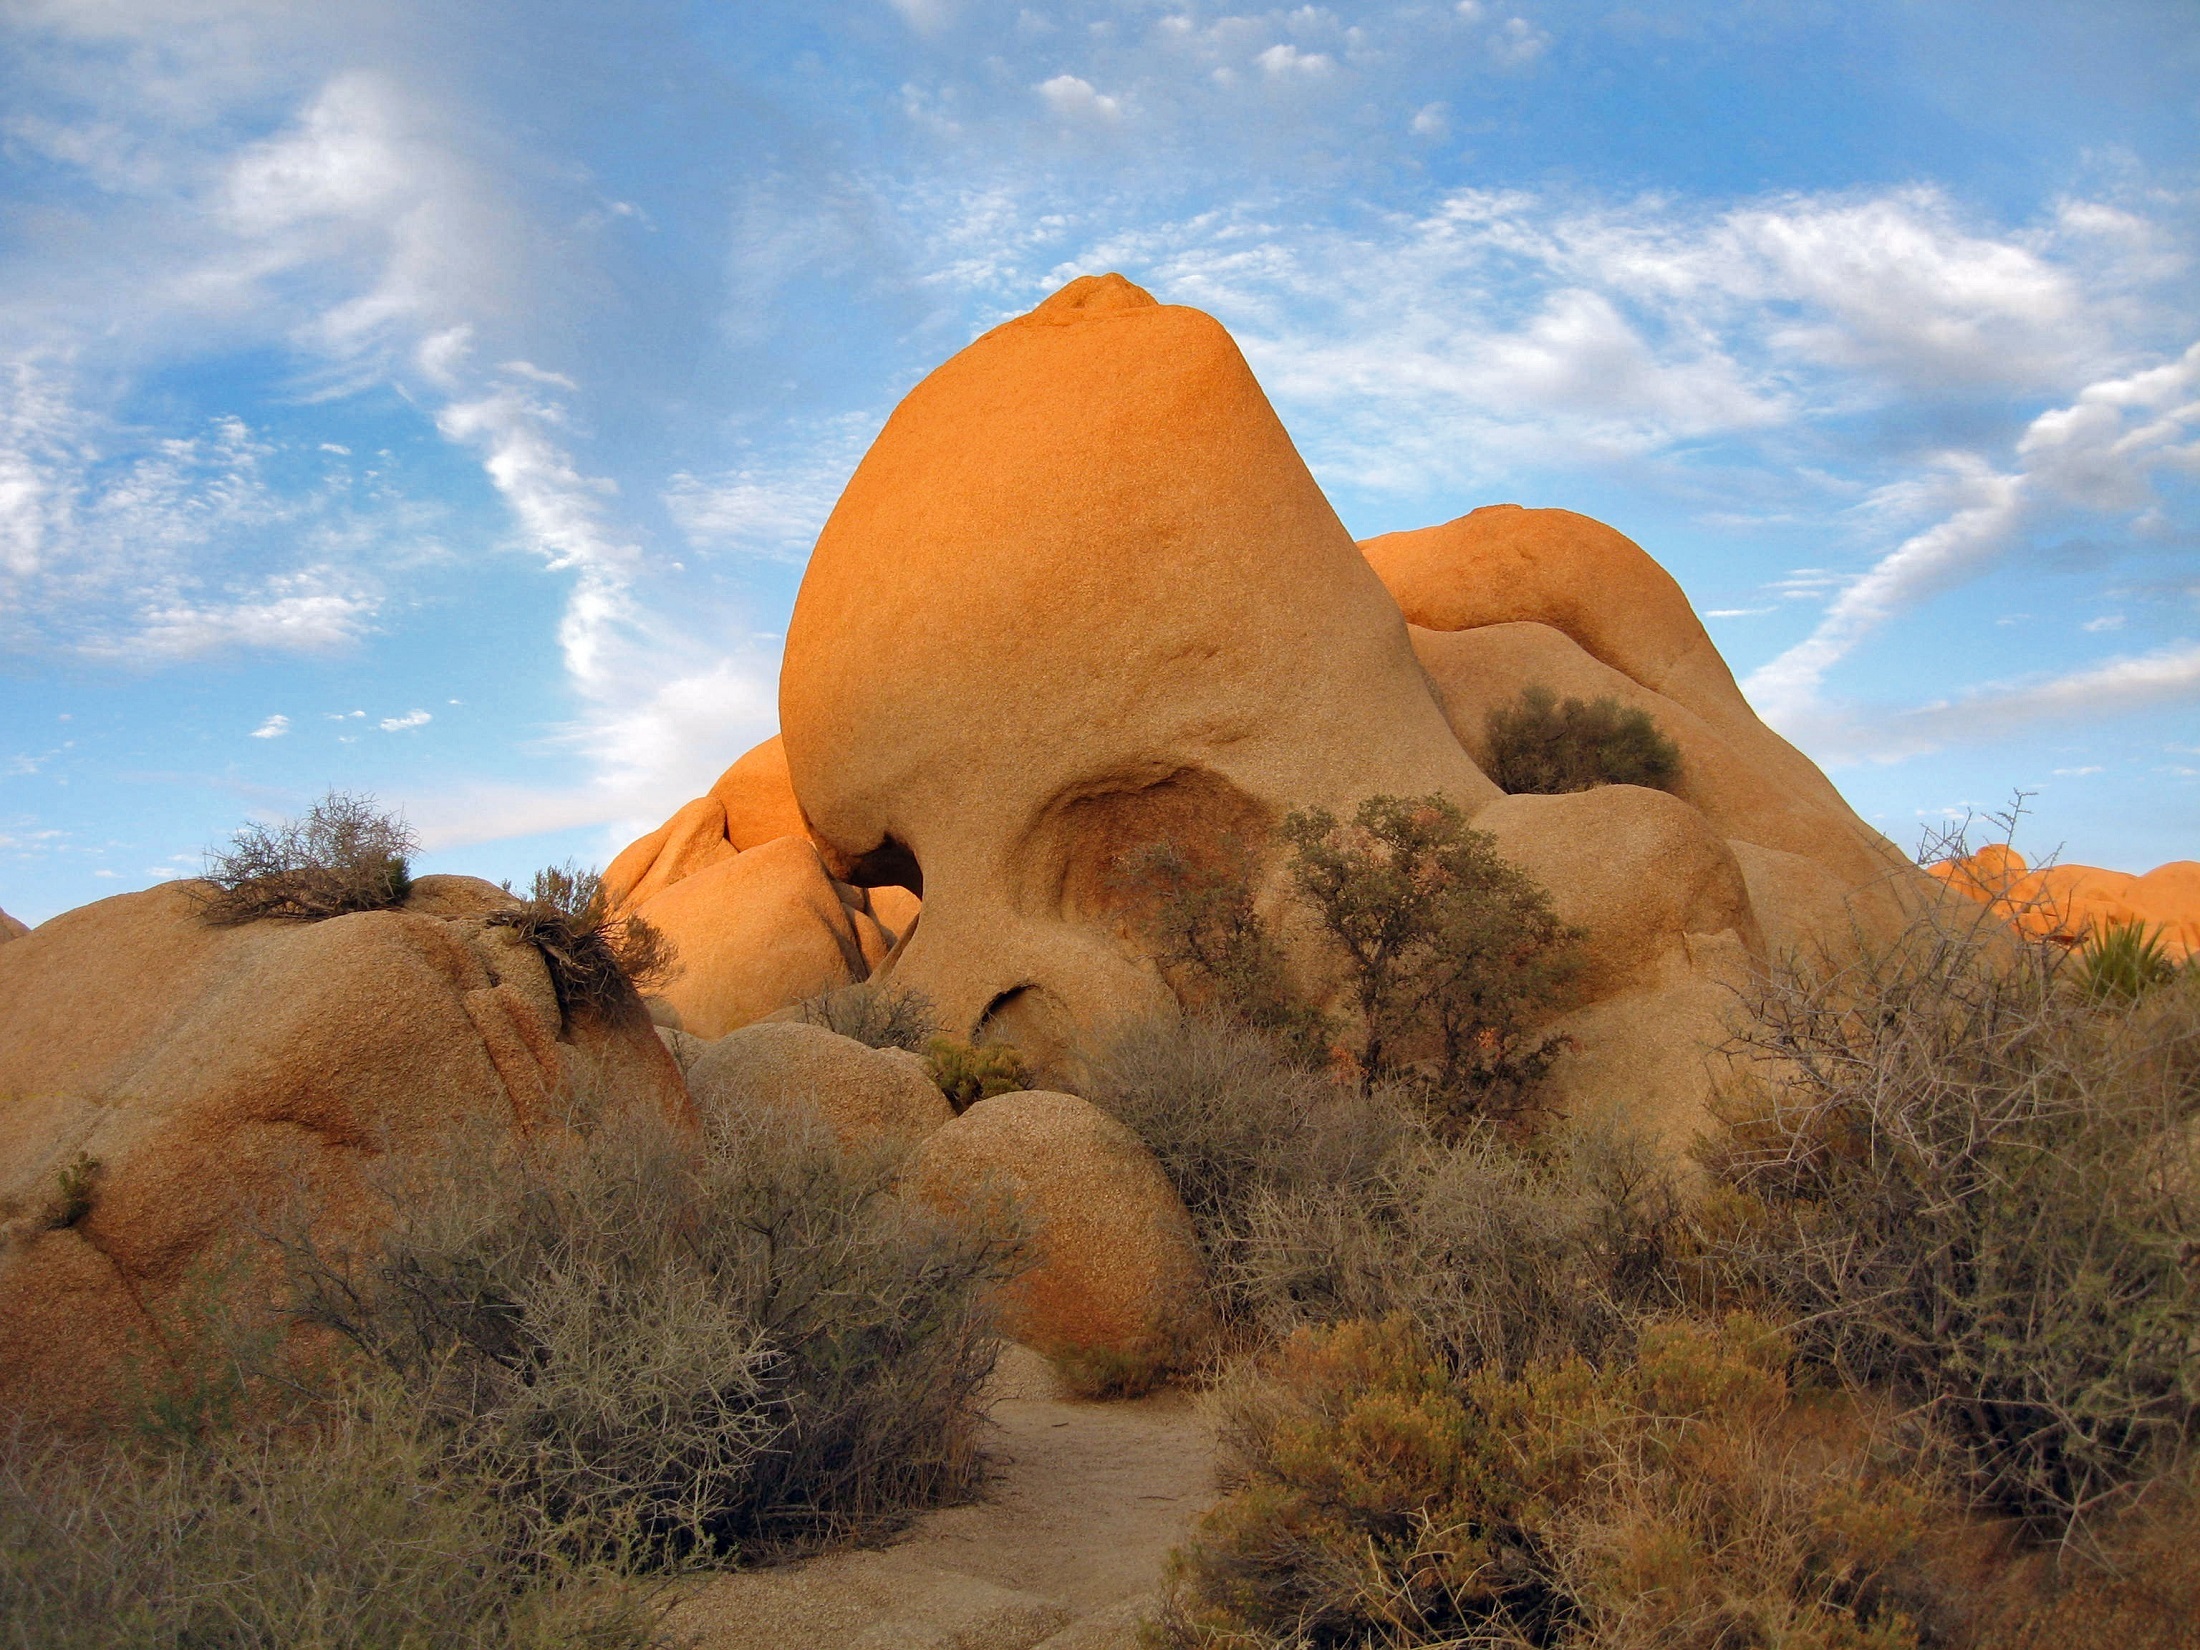
landscape, sand, rock, wilderness, mountain, hill, desert, sandstone, valley, formation, scenic, scenery, usa, california, erosion, outdoors, west, stones, clouds, vegetation, badlands, boulders, plateau, geologic, joshua tree national park, landform, skull rock, natural environment, geographical feature, aeolian landform